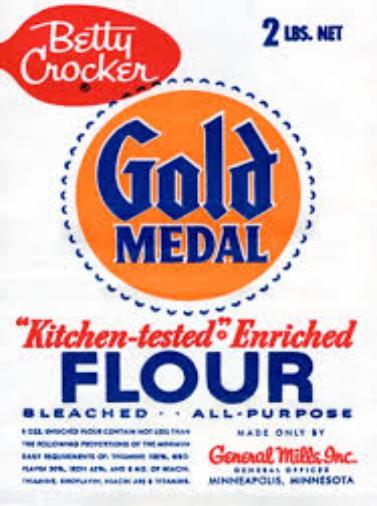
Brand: Betty Crocker
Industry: Clothes